Matteo Renzi

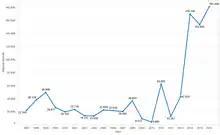
Number of immigrants arriving by boat in Italy from 1997 to 2016

In April 2014, Renzi proposed that Italy adopt what he called "Italicum", a proportional representation voting system, with a majority bonus for the party which obtained over 40% of the vote in order to provide for stable and long-term government. To approve the new electoral law, which was opposed by the M5S and a minority of the PD, Renzi gained the support of Berlusconi, who was still the leader of Forza Italia (FI), despite having been expelled from the Senate due to his sentence for tax evasion. The alliance between Renzi and Berlusconi was named the Nazareno Pact, from the name of the street in Rome where the headquarters of the PD is located, where the two leaders met for the first time to discuss the reform. The alliance, which included a secret clause stating that Berlusconi's rival and long-time centre-left leader Romano Prodi, a founder of the PD, would not become the president of the Italian Republic, fell apart and was called off by FI, in part due to the election of PD-backed, centre-left candidate Sergio Mattarella in the 2015 Italian presidential election.